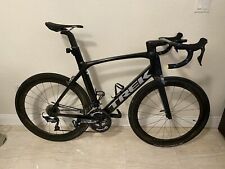
Vehicle type: Bikes